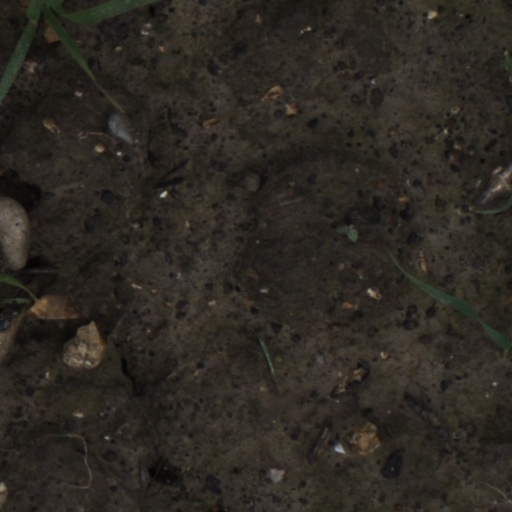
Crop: wheat